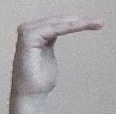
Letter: haa